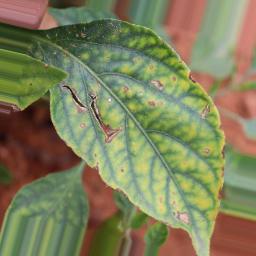
Label: nutritional